Wisconsin Highway 27

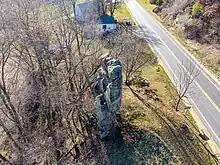
Monument Rock on WIS 27/WIS 82

WIS 27 junctions with US 12 east on the south side of Black River Falls. The two highways run concurrently through the city and junction with WIS 54 in the city center and I-94 on the north side. US 12/WIS 27 crosses WIS 95 in Merrillan and entere Clark County north of Merrillan. The highway passes through Humbird and turns west onto US 10 and passes back into Jackson County. After entering Eau Claire County, US 12/WIS 27 turns northwest off US 10 in Fairchild. WIS 27 turns north off US 12 in Augusta. The highway crosses WIS 29 north of the Chippewa County line in Cadott and junctions with WIS 64 in Cornell. WIS 27 enters Rusk County north of Holcombe.